Hawaiian religion

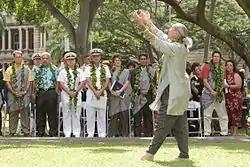
Hula being performed during a ceremony at ʻIolani Palace where the Navy returned control of Kahoʻolawe to the State of Hawaii in 2003

Although it is unclear when settlers first came to the Hawaiian Islands, there is significant evidence that the islands were settled no later than 800 AD and immigration continued to about 1300 AD. Settlers came from the Marquesas and greater Polynesia. At some point, a significant influx of Tahitian settlers landed on the Hawaiian islands, bringing with them their religious beliefs.